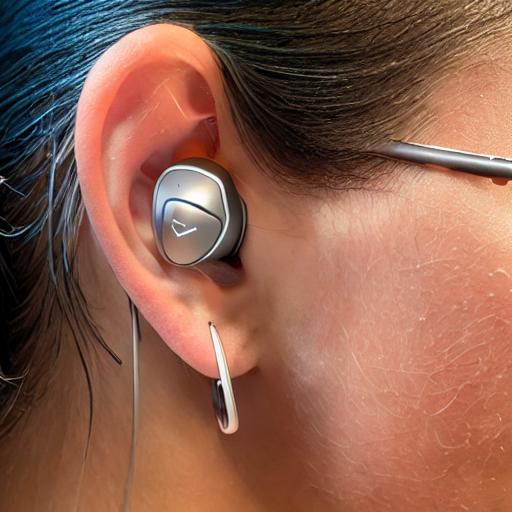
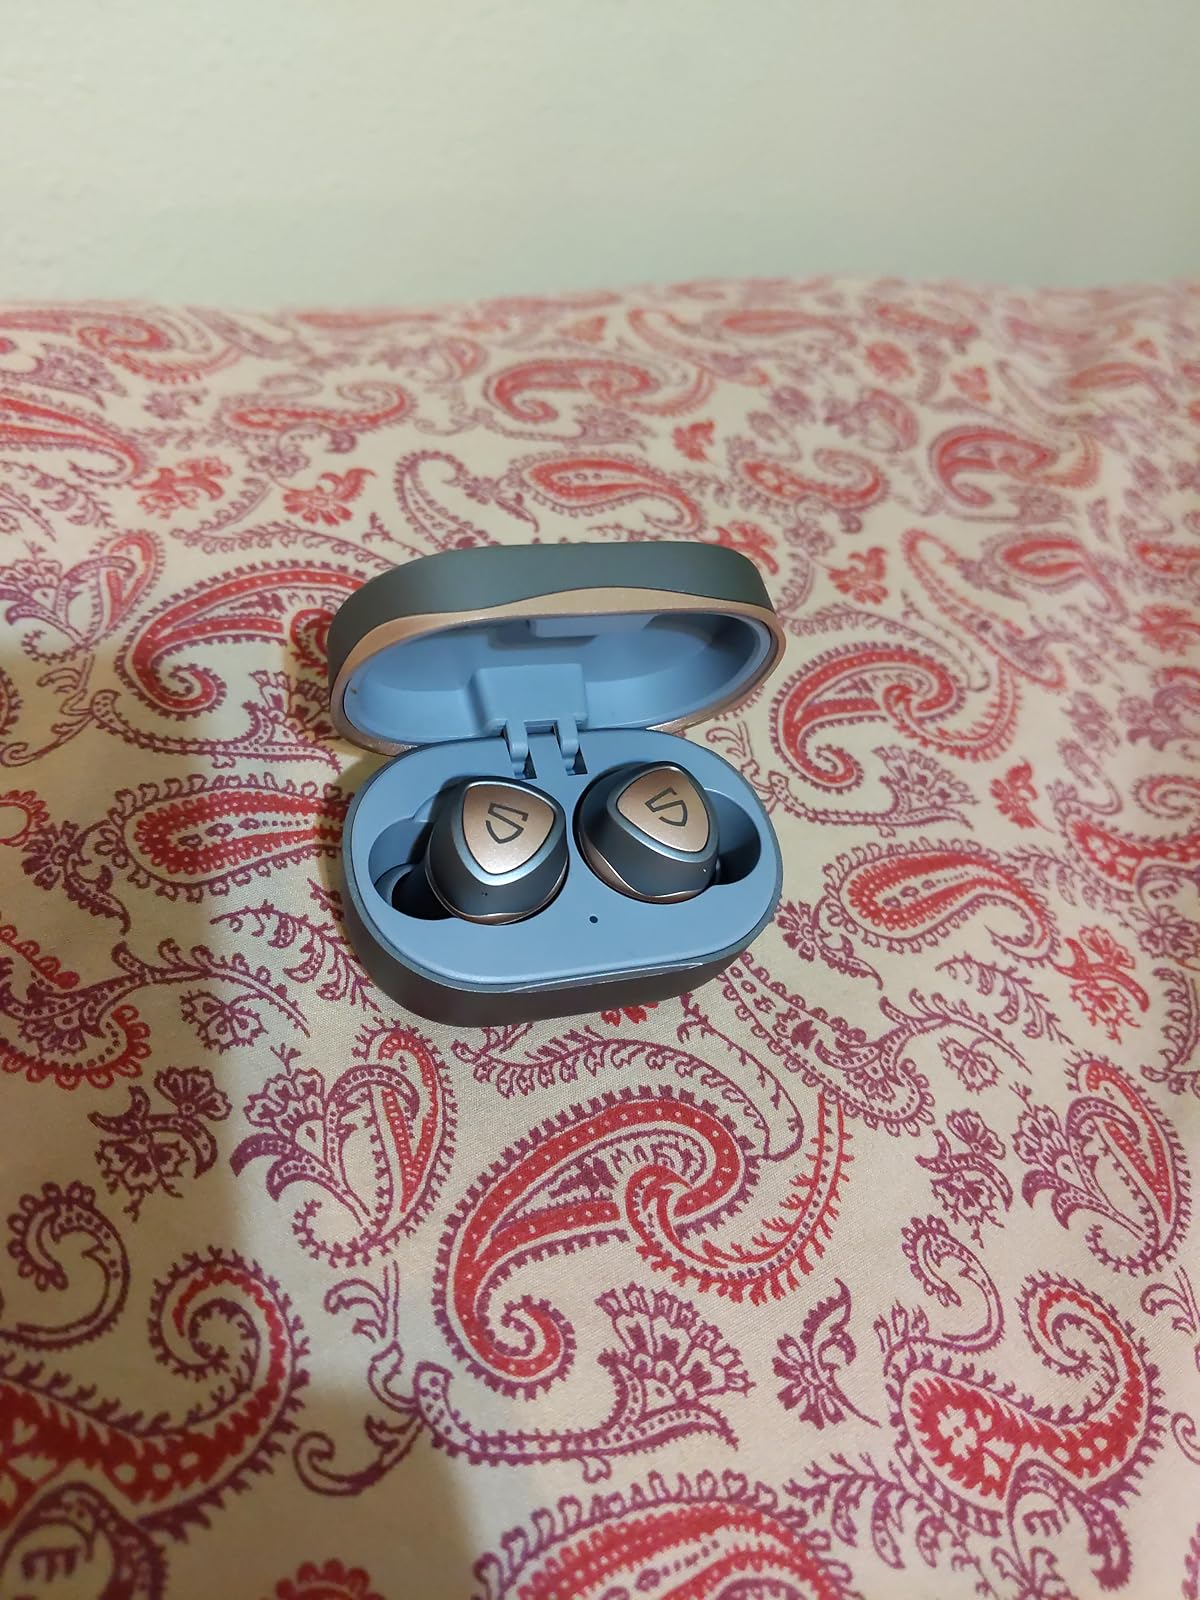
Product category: earbuds
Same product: no